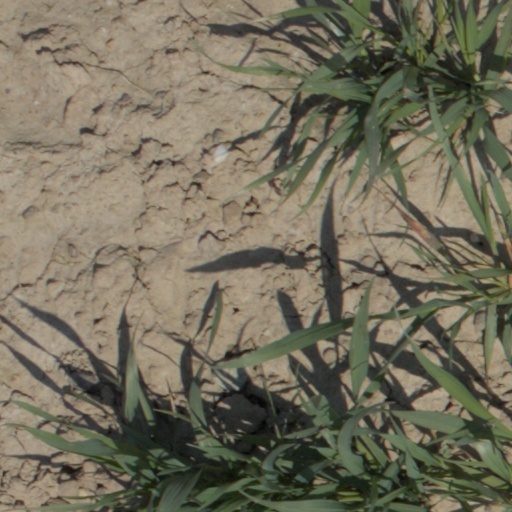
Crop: wheat